Charles Wilhelm Thesen

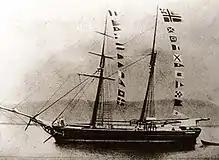

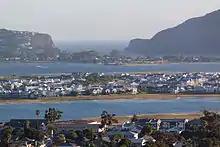
Thesen Island today, in the centre of the Knysna Lagoon

Arndt, together with his wife, Anne Cathrine Margreta Brandt, seven sons, two daughters, his brother Mathias Theodore Thesen (26 October 1813 – 18 June 1884), and his son, Hans Adolf (17 October 1843 – 5 March 1909), and a crew of seven, left Norway for New Zealand on 14 August 1869 in his 117-ton schooner, "Albatros". The ship was loaded with timber to be sold on their arrival. They reached Cape Town on 16 November 1869 and after a week's stay for repairs and provisioning, the voyage to New Zealand was resumed. Storms at Cape Agulhas forced them to put about and return to Table Bay. In Cape Town, the Swedish-Norwegian consul, Carl Gustaf Åkerberg, told the Thesens about the shortage of cargo ships plying the South African coast. The plan to sail to New Zealand was at first postponed and later set aside.